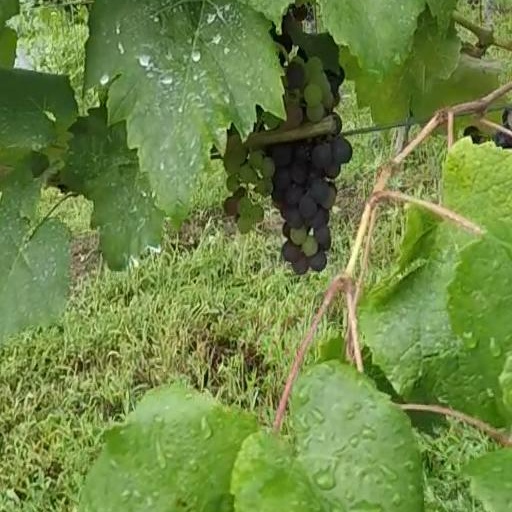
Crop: grape